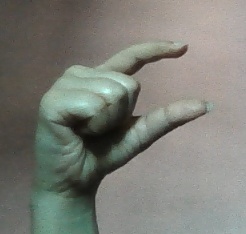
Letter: dal